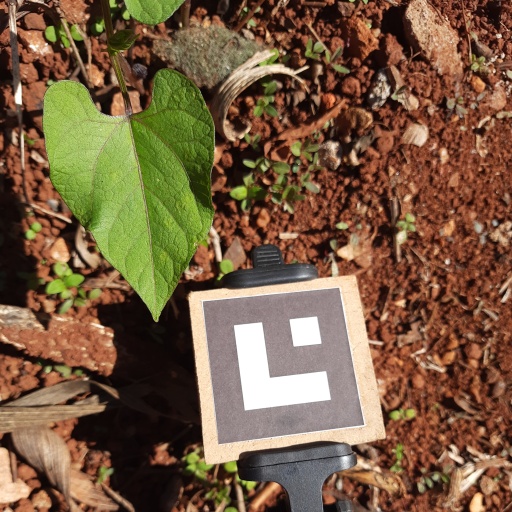
Observations: wavy surface, no eating holes, under sunlight